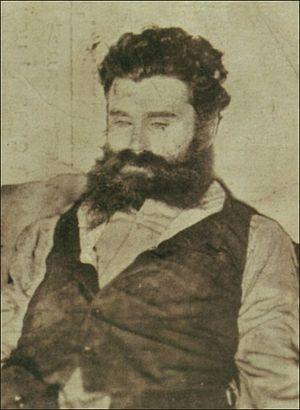
Manuel Buíça, dont le nom complet était Manuel dos Reis da Silva Buíça fut l'un des tireurs lors du régicide du roi du Portugal, Charles Iᵉʳ. Ses tirs furent ceux qui touchèrent mortellement le roi et son fils, le prínce Louis-Philippe de Bragance.